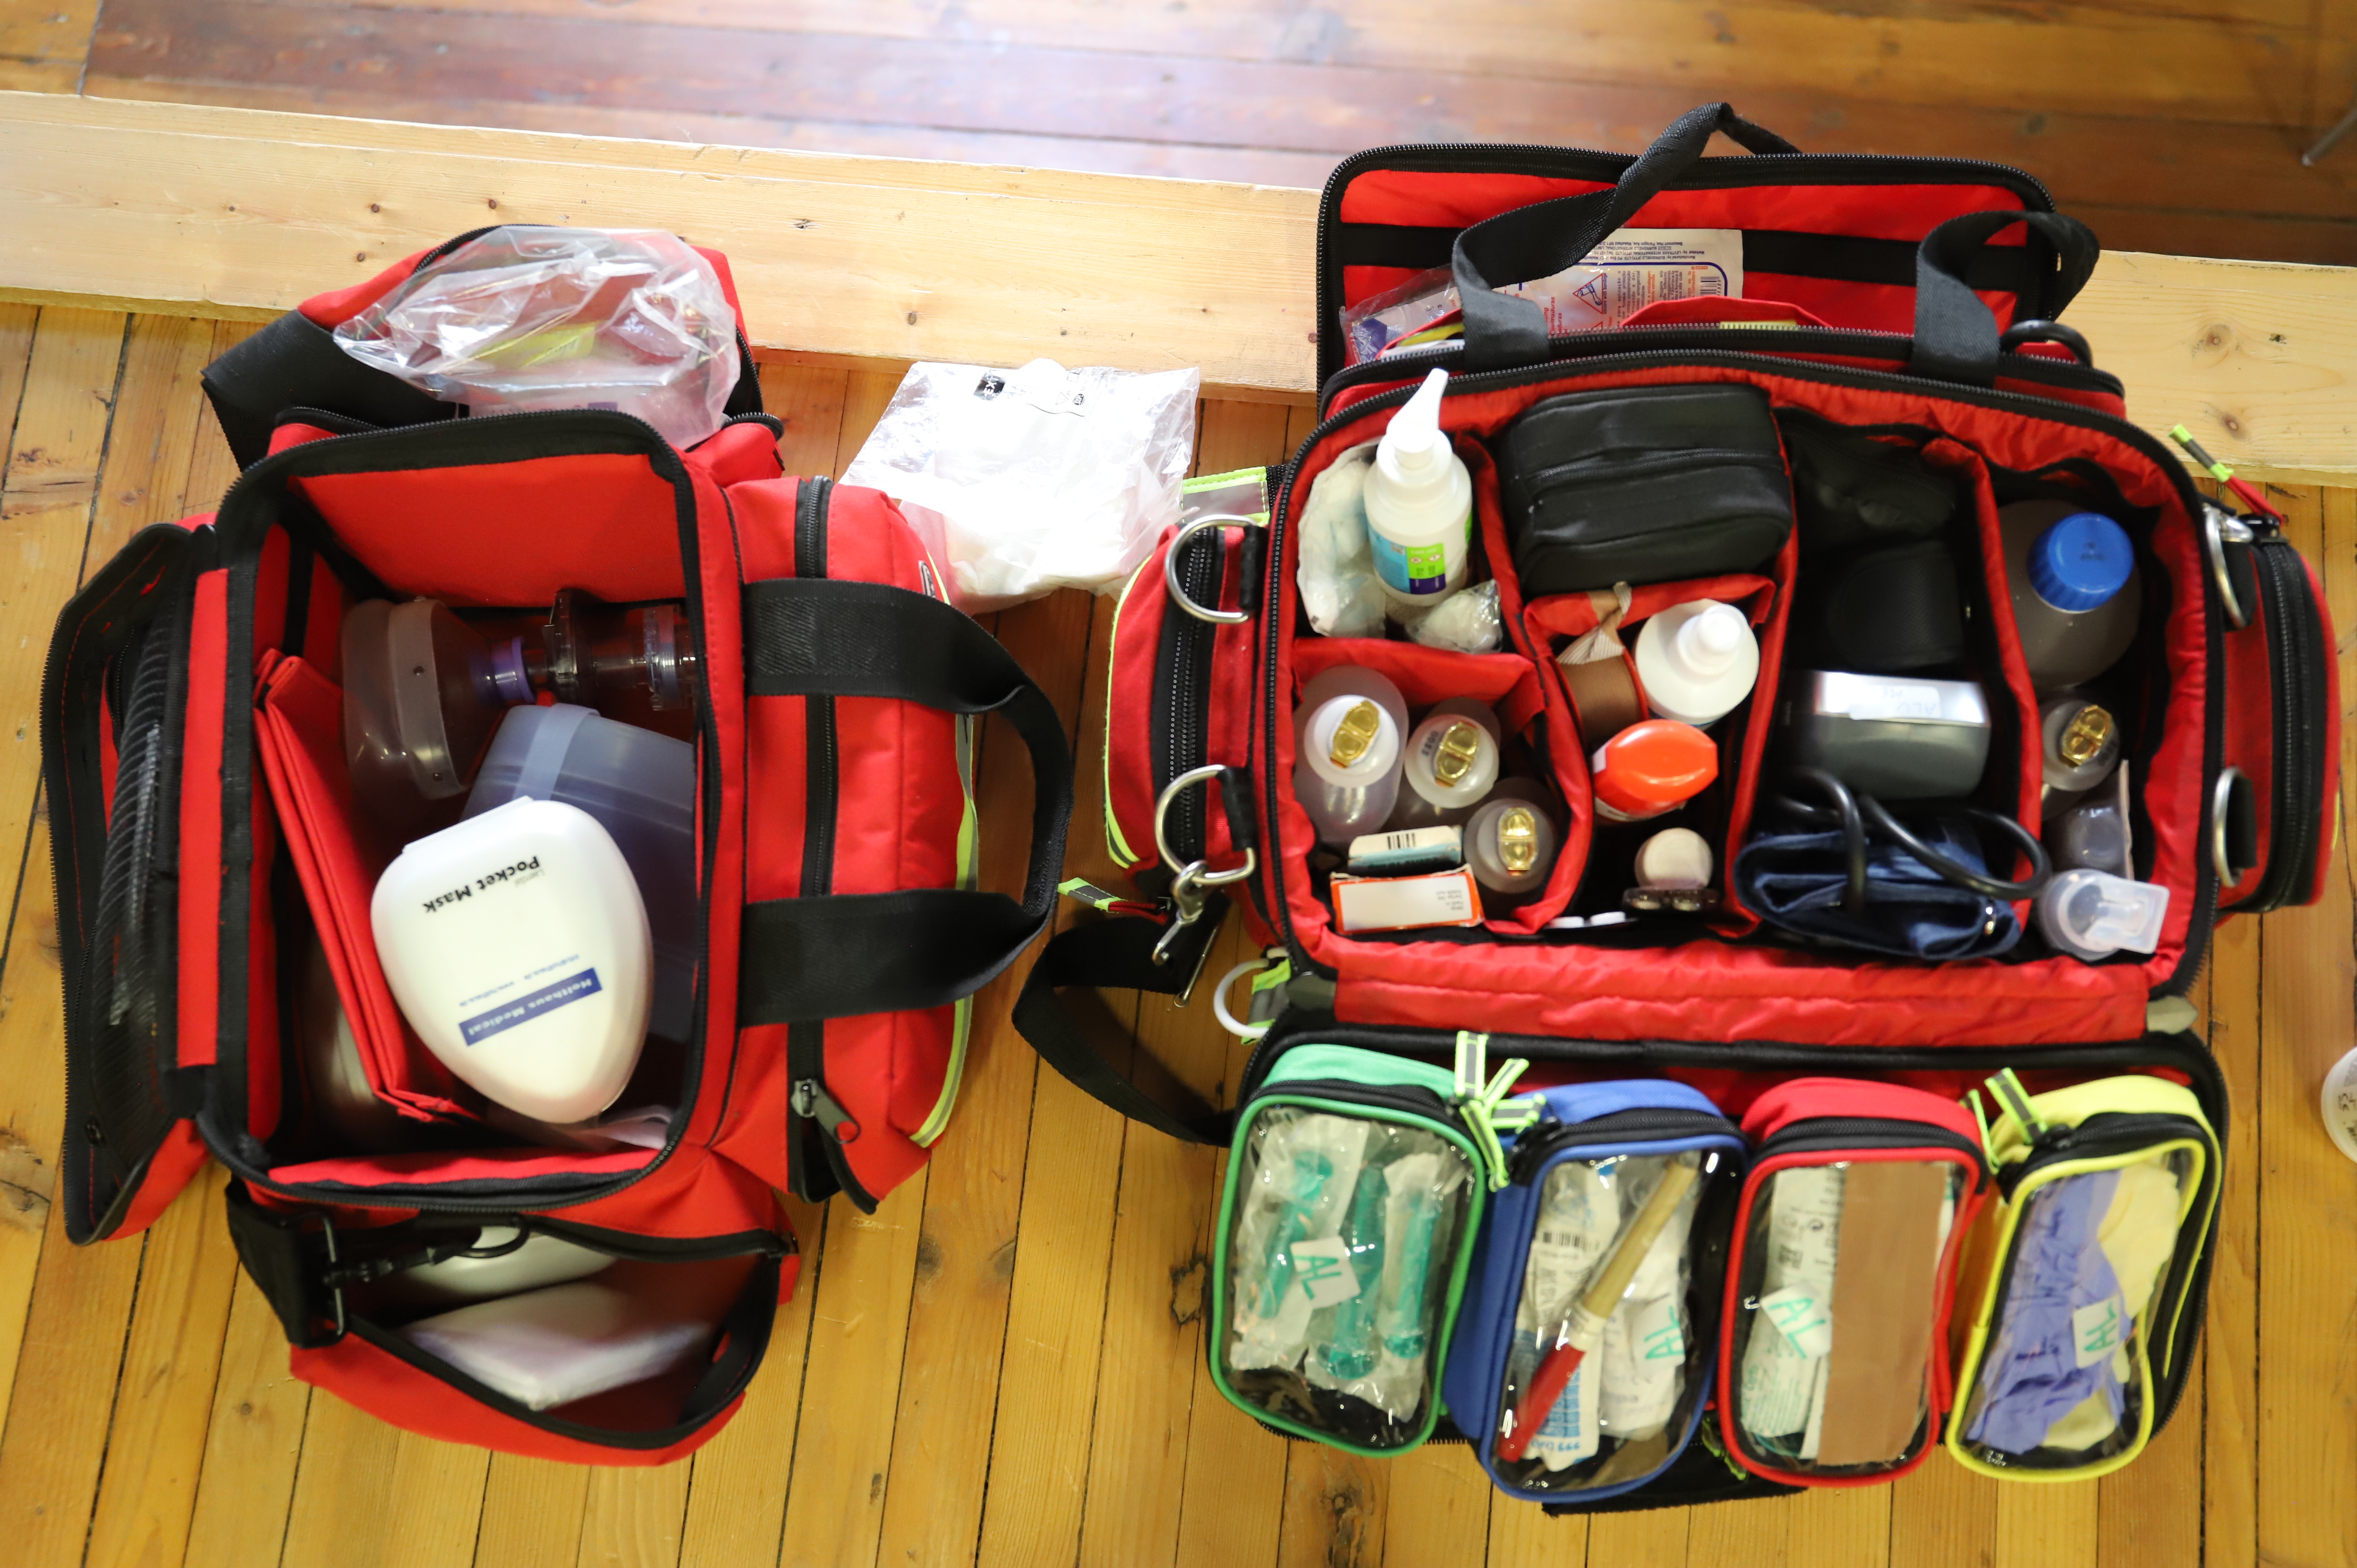
Evakuatsiooniõppus Miljon Miksi 2024 toimub 28. kuni 31. maini Kaitseliidu Kirde maakaitseringkonna vastutusalas ja viiakse läbi Jõgevamaal, Järvamaal ja Lääne-Virumaal. Osalevad Alutaguse, Jõgeva, Järva ja Viru malevate evakuatsioonirühmad.
Specialty: medical-devices
Image credit: Kaitseliit from Estonia